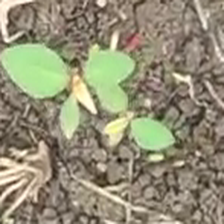
Weed species: Moti_dudhi(Euphorbia_geneculata_L)